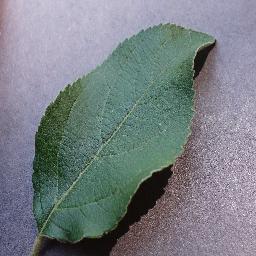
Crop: apple
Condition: healthy